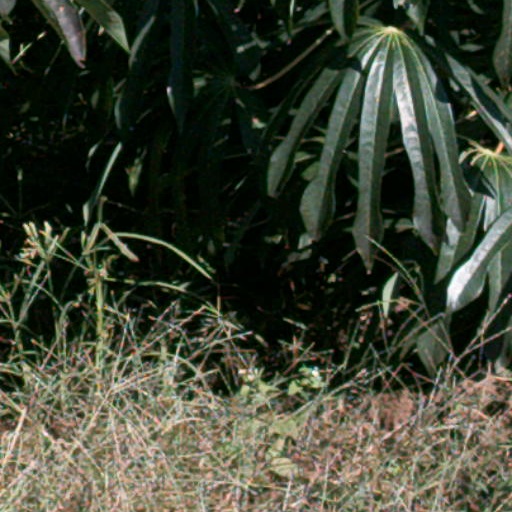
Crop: cassava